Rachel Lloyd (chemist)

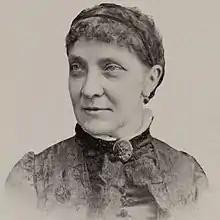
Portrait of Rachel Lloyd

Rachel Lloyd (January 26, 1839 – March 7, 1900) was an American chemist who studied the chemistry and agriculture of sugar beets ("Beta vulgaris"). She studied at the Harvard Summer School and earned her doctorate from the University of Zurich in 1886. She was the first American woman to earn a doctorate of chemistry and the first woman to publish work in a major chemistry journal.